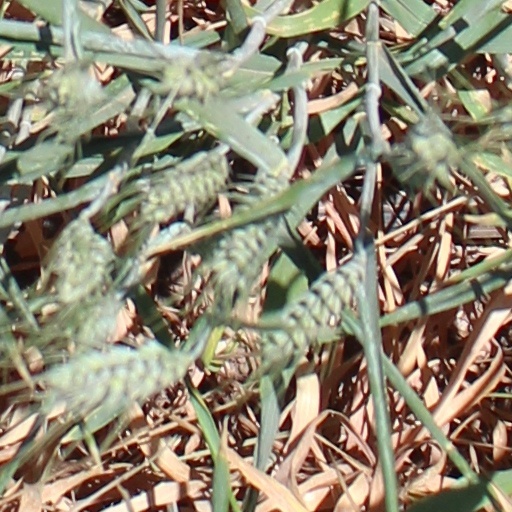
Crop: wheat